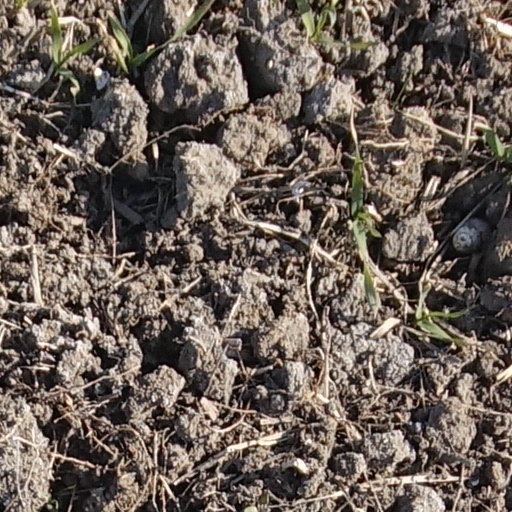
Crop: wheat